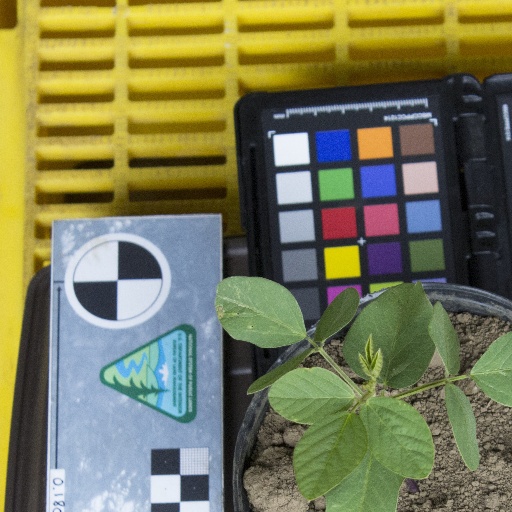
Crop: soybean